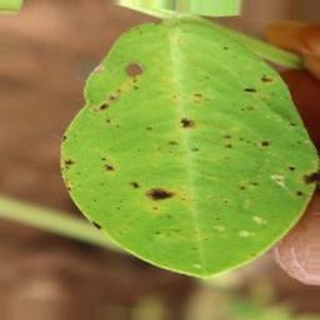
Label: groundnut_late_leaf_spot